Nun (biblical figure)

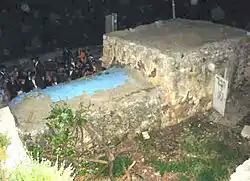
Nun's grave, Kifl Haris, traditionally identified with Timnat Serah

Nun grew up in and may have lived his entire life in the Israelites' Egyptian captivity, where the Egyptians "made life bitter for them with harsh labor at mortar and bricks and with all sorts of tasks in the field". In Aramaic, "nun" means "fish". Thus the Midrash tells: "[T]he son of him whose name was as the name of a fish would lead them [the Israelites] into the land" (Genesis Rabba 97:3).